The Masterharper of Pern

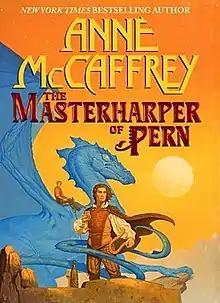
Brom cover of all US editions

The Masterharper of Pern is a science fiction novel by the American-Irish author Anne McCaffrey. It is the fifteenth book in the "Dragonriders of Pern" series by Anne or her son Todd McCaffrey.